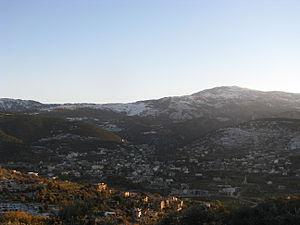
Vue générale de Kobayat
Kobayat est un village libanais, situé au Nord du Liban dans la mouhafazah de Akkar, à 140 km de Beyrouth, la capitale.
La forteresse de Gibelacar ou est le nom donné à une forteresse par les croisés, contraction de Jabal ʿAkkār